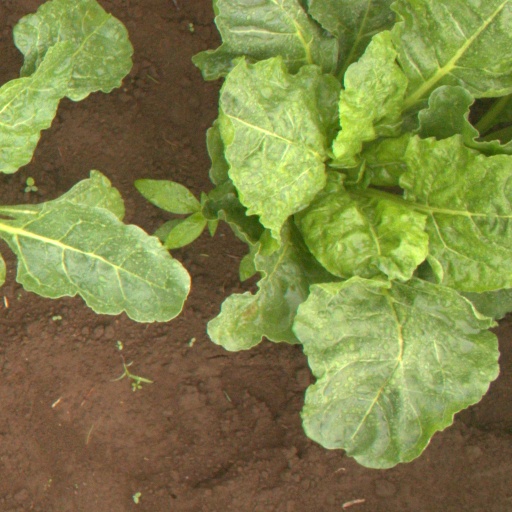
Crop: sugar beet